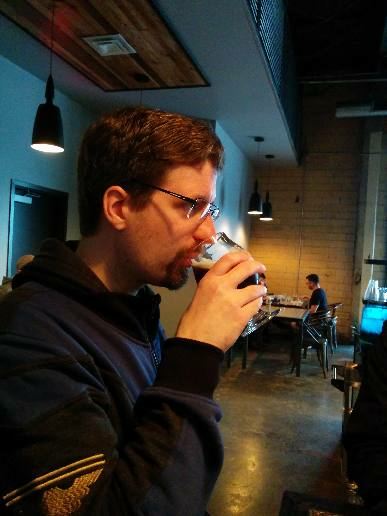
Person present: Yes